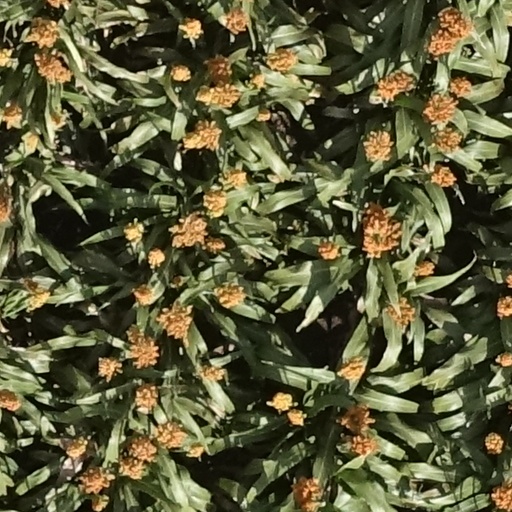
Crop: sorghum